Quiet Weekend (play)

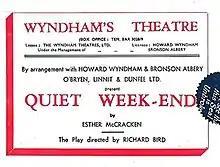
Original theatre programme

Quiet Weekend is a 1941 play by the British writer Esther McCracken. It opened on 2 July 1941 at Wyndham's Theatre in London's West End, where it enjoyed a successful run of 1,059 performances, closing on 29 January 1944. The production was directed by Richard Bird and designed by Michael Relph. It was a sequel to the 1938 play "Quiet Wedding".